Harriet Ford (actress)

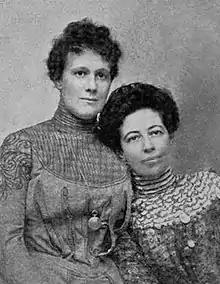
Harriet Ford and Beatrice deMille, from a 1900 publication.

Ford wrote her first monologue for the reader Evelyne Hilliard. It was met with such success that immediately a second and third were written. They were recited by Hilliard at both public and private readings in London drawing rooms, and also in the White House. So many requests were made for the different episodes that Ford was encouraged to collect them under one cover. "Me an' Methuselar and Other Episodes " was the result. It contained ten episodes which ranged from intensely dramatic to pathetic and to the most witty and amusing. Each episode was a complete story treated with a human interest and fine delineation of character.